Elkhorn coral

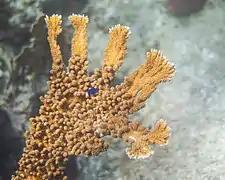
Elkhorn Coral with a Yellowtail Damselfish ("Microspathodon chrysurus") in the Caribbean Sea in Curaçao

These corals are found in clear, shallow water throughout the Bahamas, Florida, the Caribbean, and beyond to the northern shores of Venezuela. The most northern region occupied by Elkhorn coral is off the coast of Broward County, Florida. Characteristically found in shallow, turbulent water ranging from , Elkhorn coral thrive best in high-energy zones where wave action is frequent. This success is because wave action increases fragmentation, which allows more new colonies to form.